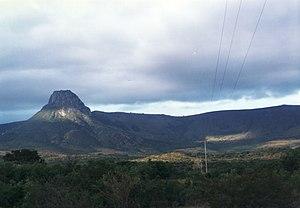
Le plateau de Manica est un relief montagneux situé à la frontière entre le Zimbabwe et le Mozambique. Le plateau s'étend du nord au sud sur environ 300 km à travers la province zimbabwéenne du Manicaland et la province de Manica au Mozambique.